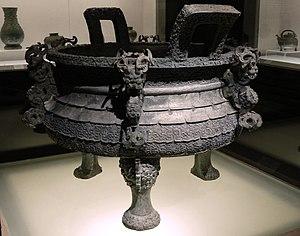
Les bronzes chinois sont universellement admirés comme des chefs-d’œuvre de l'art du bronze, tout particulièrement ceux réalisés au cours des deux premiers millénaires avant notre ère. Les bronzes des dynasties Shang et Zhou, depuis le XVIᵉ siècle et jusqu’à 221 avant notre ère, aux formes et décors étonnants, témoignent de l’esprit créatif et de la remarquable maîtrise technique des bronziers chinois au cours de l’âge du bronze. L'art des dynasties royales de l'Antiquité, fondement essentiel de l'art chinois, est en majorité un art du bronze.